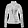
Label: Coat